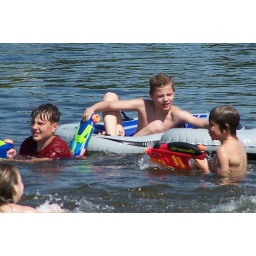
Our son Keighvin floating on a boat in Wasilla Lake.